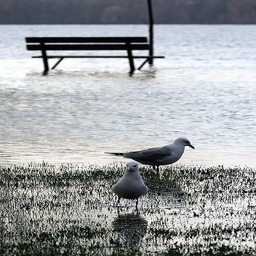
Two birds standing on a swampy patch of grass.
Two birds wading in the water searching for food
Two birds rest along the marshy shore of a flooded lake.
Two seagulls are standing in shallow water near a bench.
A black and white image of two birds